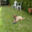
Label: dog